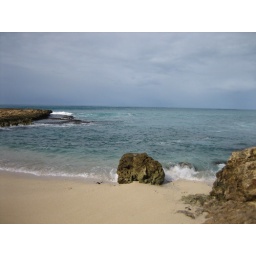
The beach right by their house